Book of Lamentations

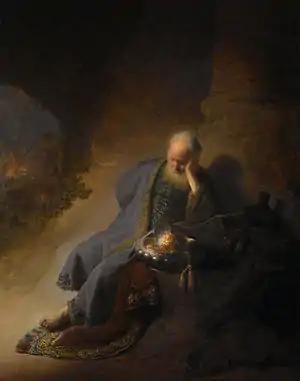
"Jeremiah Lamenting the Destruction of Jerusalem" (Rembrandt)

Lamentations consists of five distinct (and non-chronological) poems, corresponding to its five chapters. Two of its defining characteristic features are the alphabetic acrostic and its qinah meter. However, few English translations capture either; even fewer attempt to capture both.